Vasona Lake County Park

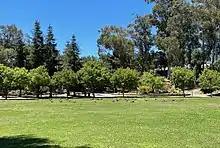
Vasona Lake County Park meadow with geese.

The land within the park's boundaries is among the most historic in Los Gatos. The grantees of the Rancho Rinconada de Los Gatos, Jose Hernandez and Sebastian Peralta, constructed an adobe house on what is now one of the park's lawns. It was the first structure built in the area.